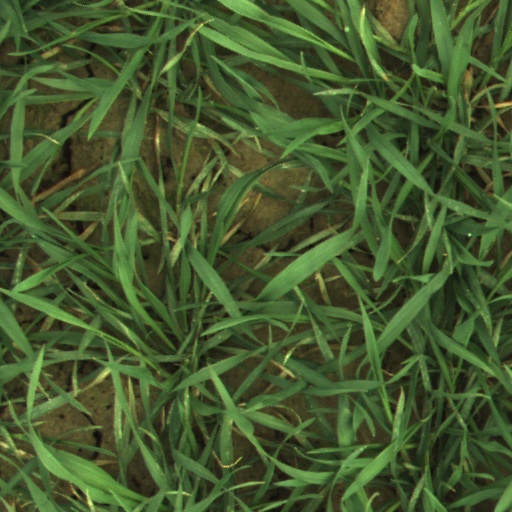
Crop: wheat